Wild Youth (film)

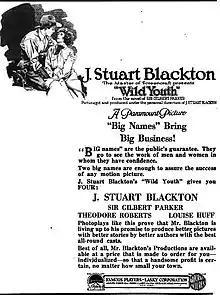
Advertisement

Wild Youth is a lost 1918 American silent drama film directed by George Melford and written by Beulah Marie Dix. The film stars Louise Huff, Theodore Roberts, Jack Mulhall, James Cruze, and Adele Farrington. It is based on a novel by Gilbert Parker. The film was released on March 18, 1918, by Paramount Pictures. It is not known whether the film currently survives, which suggests that it is a lost film.